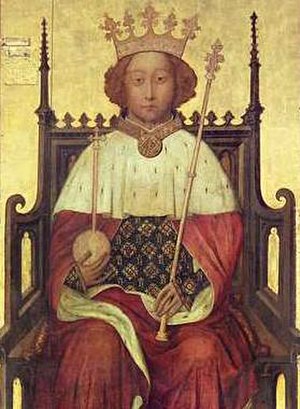
Glyndwroprøret / Baggrund / Richard 2.s fald
Richard 2. af England. Portræt fra Westminster Abbey.
Glyndwroprøret, det walisiske oprør eller Den sidste krig for uafhængighed var et walisisk oprør mellem 1400 og 1415 mod det engelske overherredømme. Det blev ledet af Owain Glyndwr. Det var den sidste store manifestation af en walisisk uafhængighedsbevægelse inden Wales blev inkorporeret i England ved Laws in Wales Acts 1535–1542.